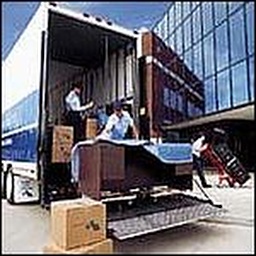
Office Moving Company relocation of office and moving office local or cross country in Los Angeles, CA. 818-439-3474